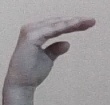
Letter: jeem